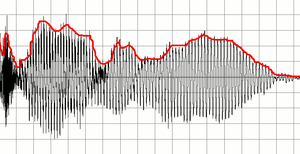
Klangfarve
Et signal og dets forløb, envelope, markeret med rødt. Disse forhold har betydning for en tones klangfarve.
Klangfarve, klang eller timbre er en egenskab ved tonerne, der gør at to toner, der har samme grundfrekvens og samme styrke, alligevel kan lyde forskelligt, så man for eksempel kan høre om tonen er frembragt af et blæse- eller strygeinstrument, og kende to forskellige instrumenter af samme art fra hinanden på deres toners forskellige klangfarve. To ens toner giver lige mange svingninger i sekundet og meddeler altså øret det samme antal indtryk i en vis tid; men samtidig med at grundtonen klinger, lyder der et større eller mindre antal overtoner der er forskellige i frekvens og styrke for de forskellige tonegivere og giver grundtonen dens ejendommelige klangfarve. To toner med forskellig klangfarve, men samme grundfrekvens har lige mange bølger på samme vejlængde, men bølgernes form er forskellige, idet de forskellige overtoners bølger lægger sig som krusninger hen over grundtonens.